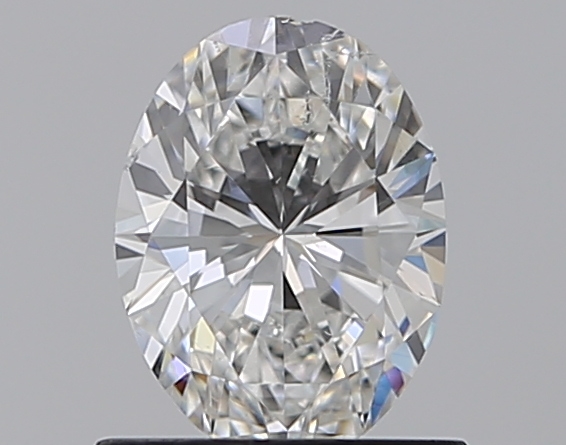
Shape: oval
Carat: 0.8
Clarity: SI1
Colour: F
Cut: EX
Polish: EX
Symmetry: VG
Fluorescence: F
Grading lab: GIA
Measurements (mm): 7.16 x 5.3 x 3.38